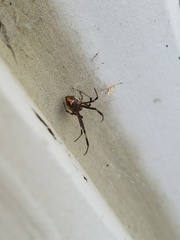
Species: Lactrodectus_hesperus